Travis Trice

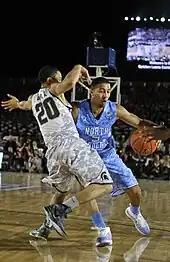
Trice defending Kendall Marshall in November 2011

On October 30, 2011, Trice made his debut for Michigan State in an exhibition game against Ferris State University, a Division II school in the field of basketball. The guard recorded 7 points and 4 rebounds in 18 minutes. After the Spartans topped the Bulldogs with a score of 85–58, coach Tom Izzo commented on his freshmen's play. About Trice, he said, "Today I jumped Travis a little bit. I watched [Draymond Green] go right over and put his arm around him and talk to him." Trice made his first official appearance with the team on November 11, 2011, in a Carrier Classic showdown vs North Carolina. He was allowed 20 minutes on the court, but 1-of-8 shooting limited him to 4 points throughout the game. He went for 11 points and 5 rebounds off the bench the following week on November 18 against Texas Southern, the most he had scored in a single college basketball game until that point in time. However, on December 7 of the same year, in a home contest vs Central Connecticut, he broke that record, adding 20 points despite not being a starter. Izzo noted, "When you really look at it, Trice looked good...give Travis credit." He would hold the number as his season-high scoring performance. He suffered from a brain infection as a freshman that drained his energy and caused him to sleep 12 hours a day.